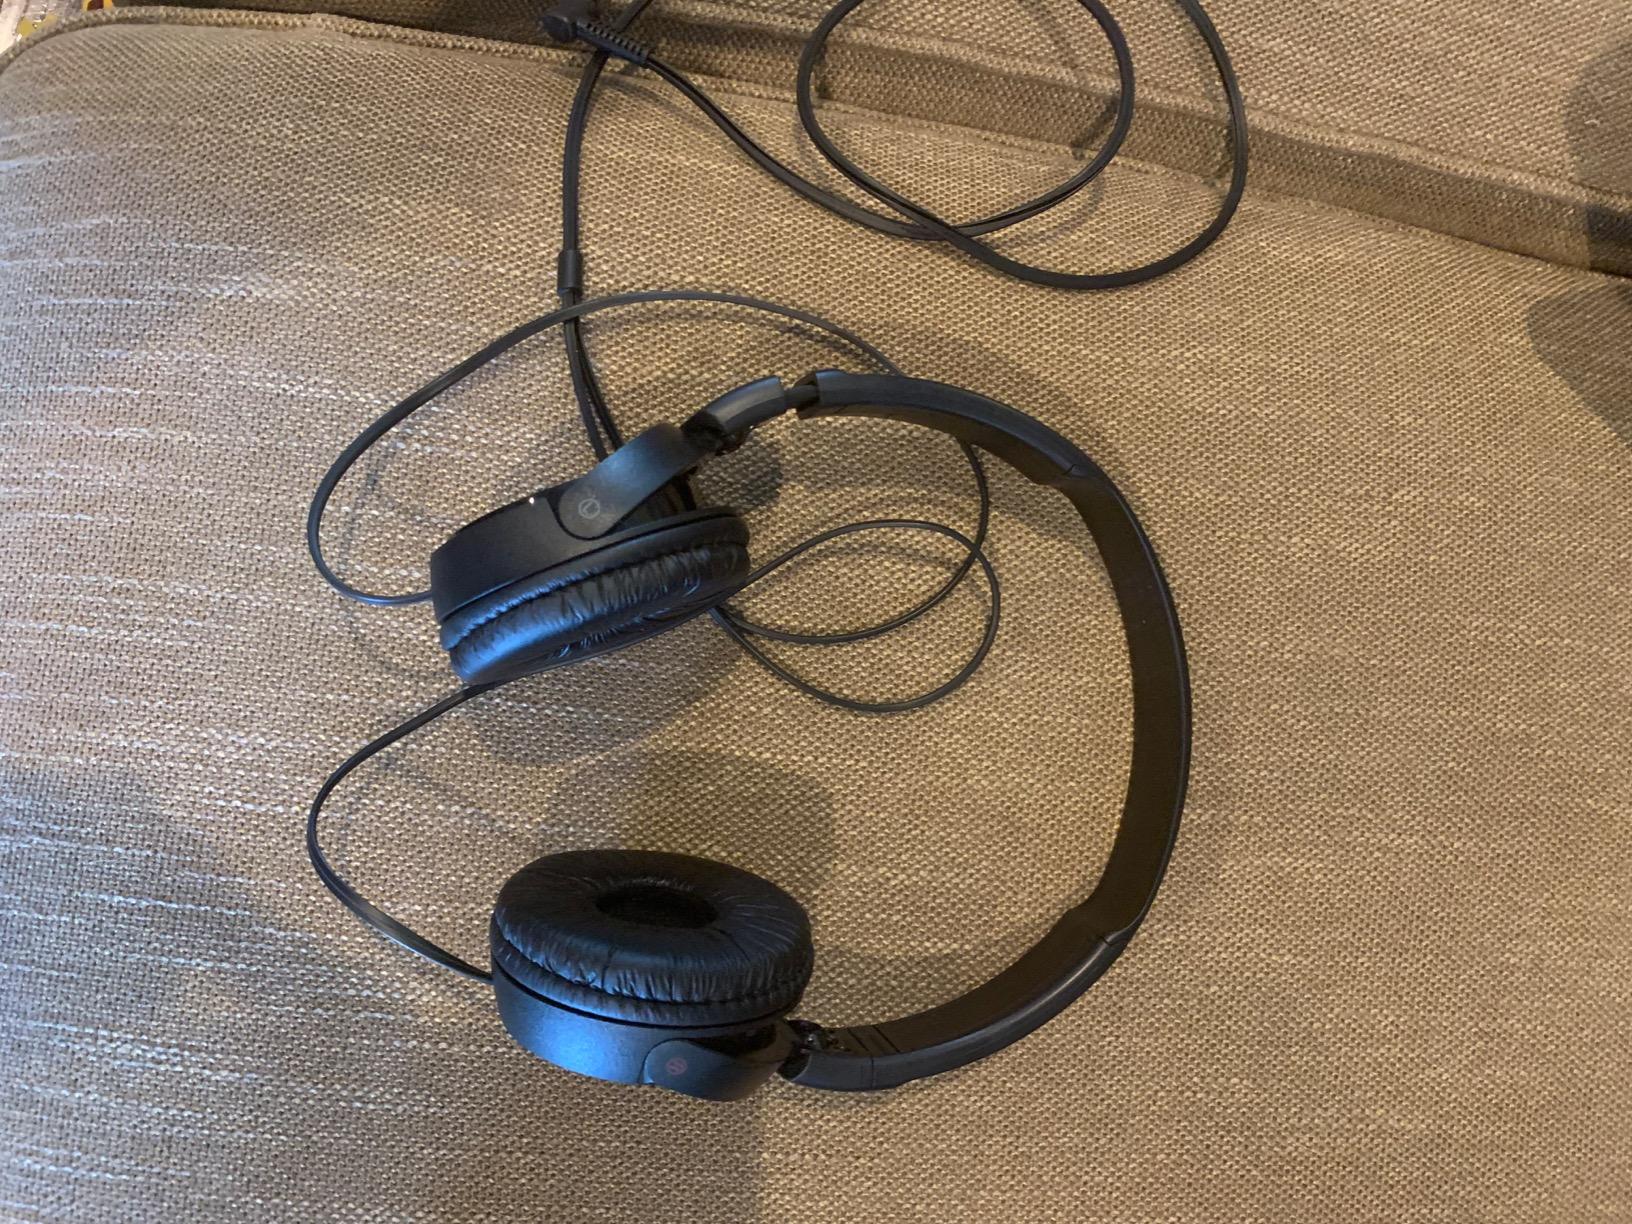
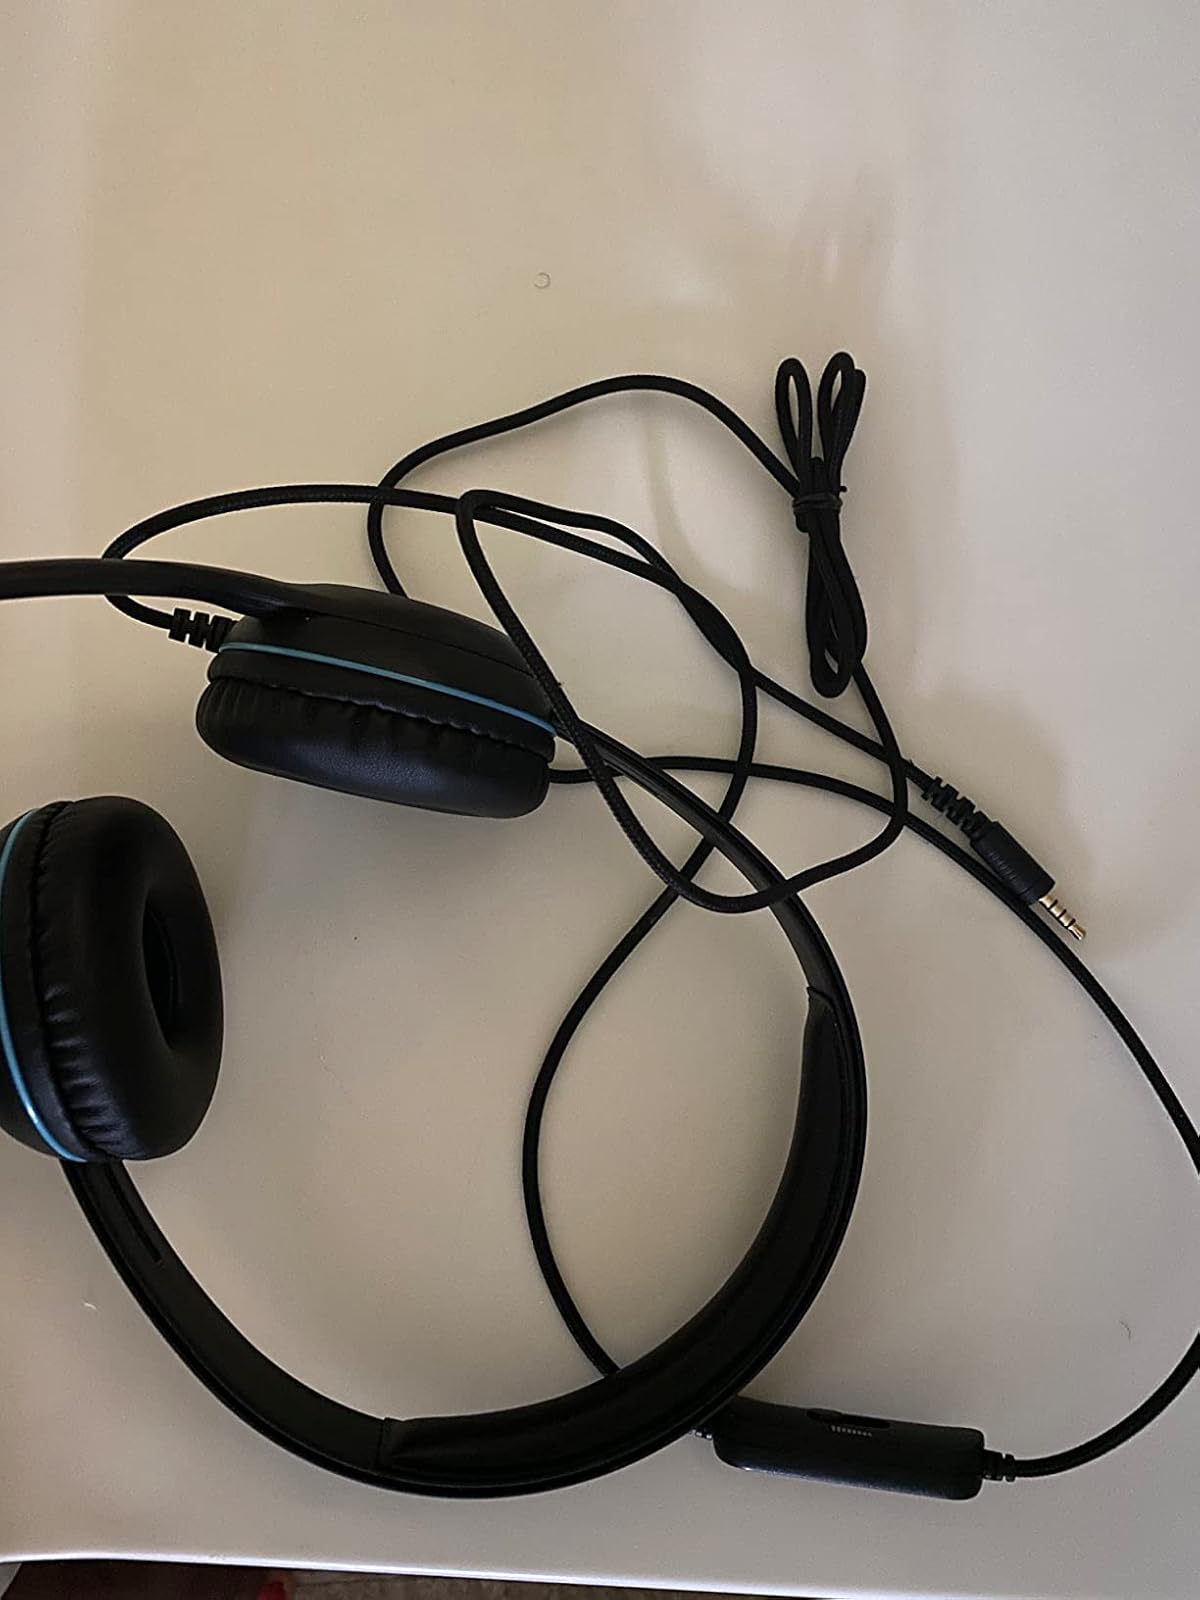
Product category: headphones
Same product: no